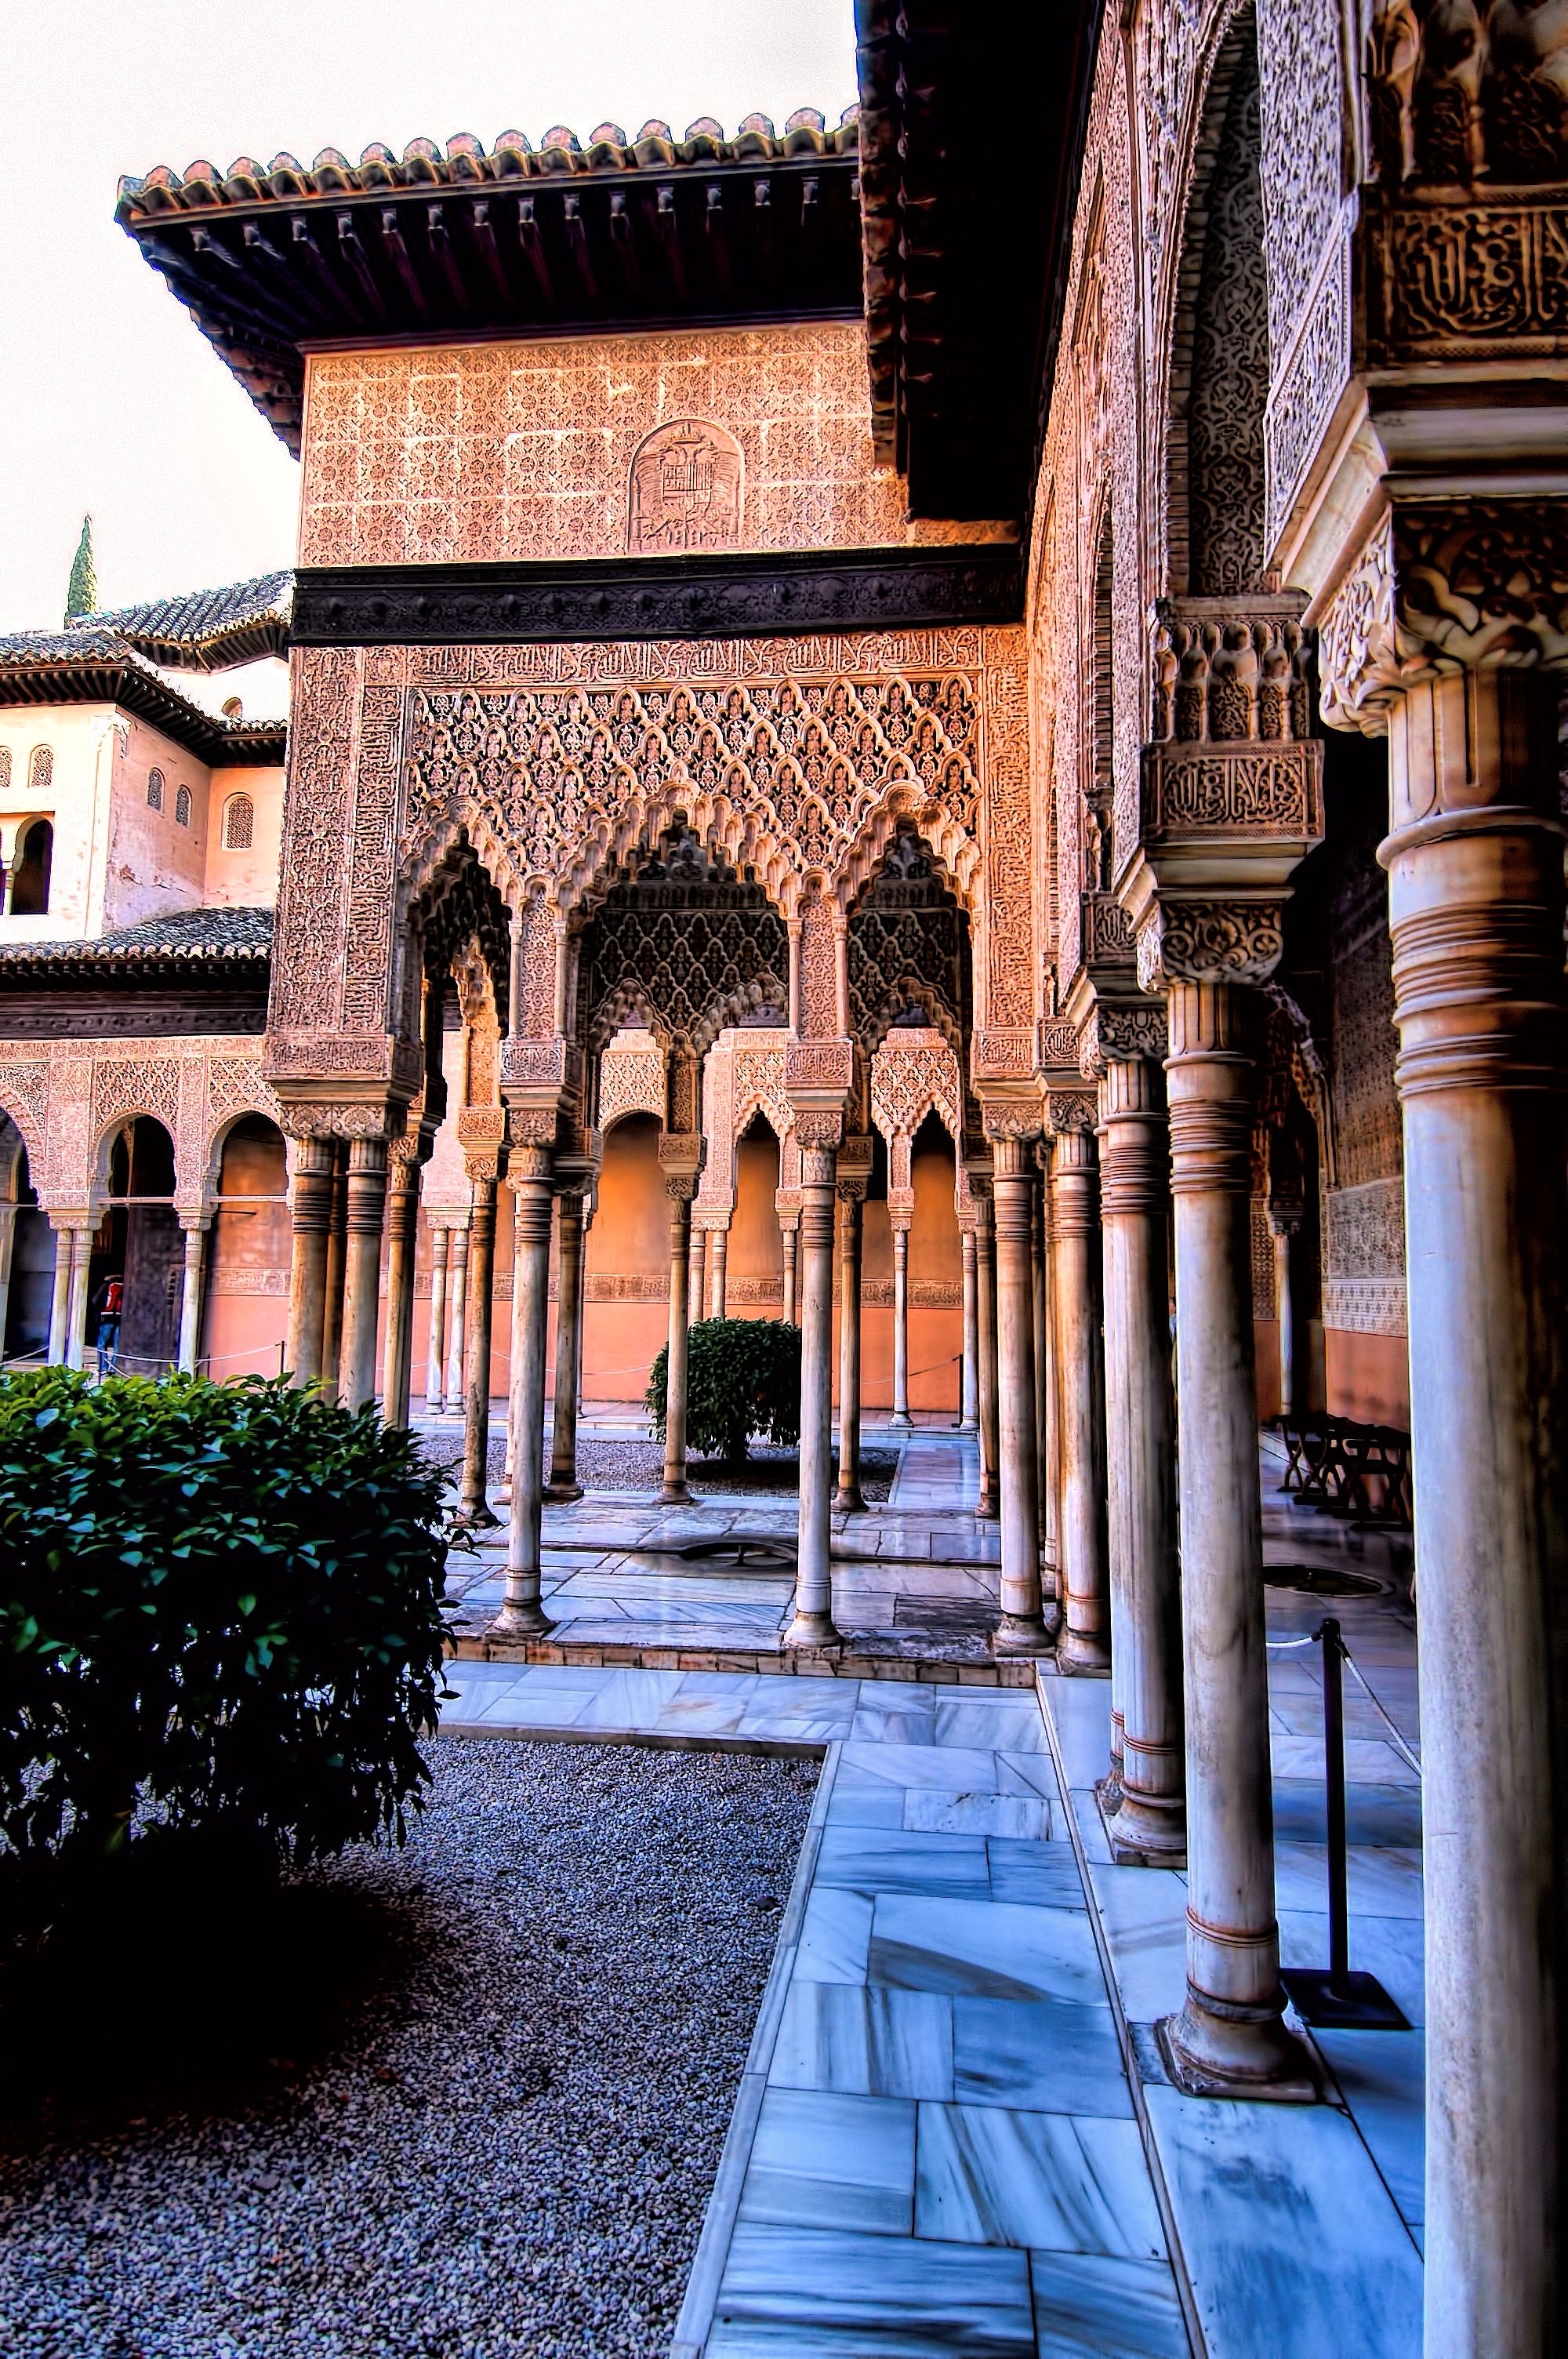
architecture, building, palace, facade, place of worship, courtyard, temple, estate, ancient history